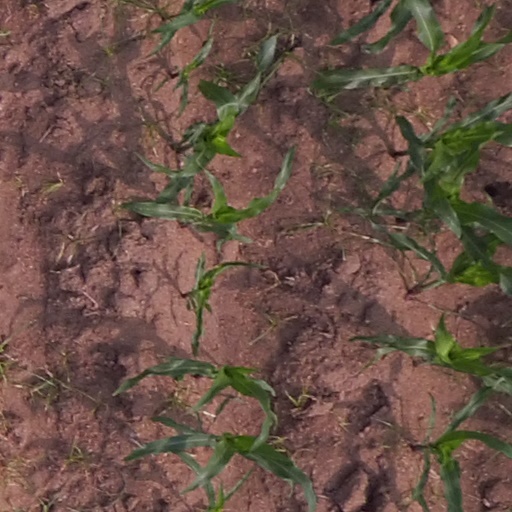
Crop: maize; corn